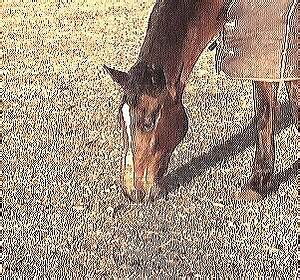
Label: horse